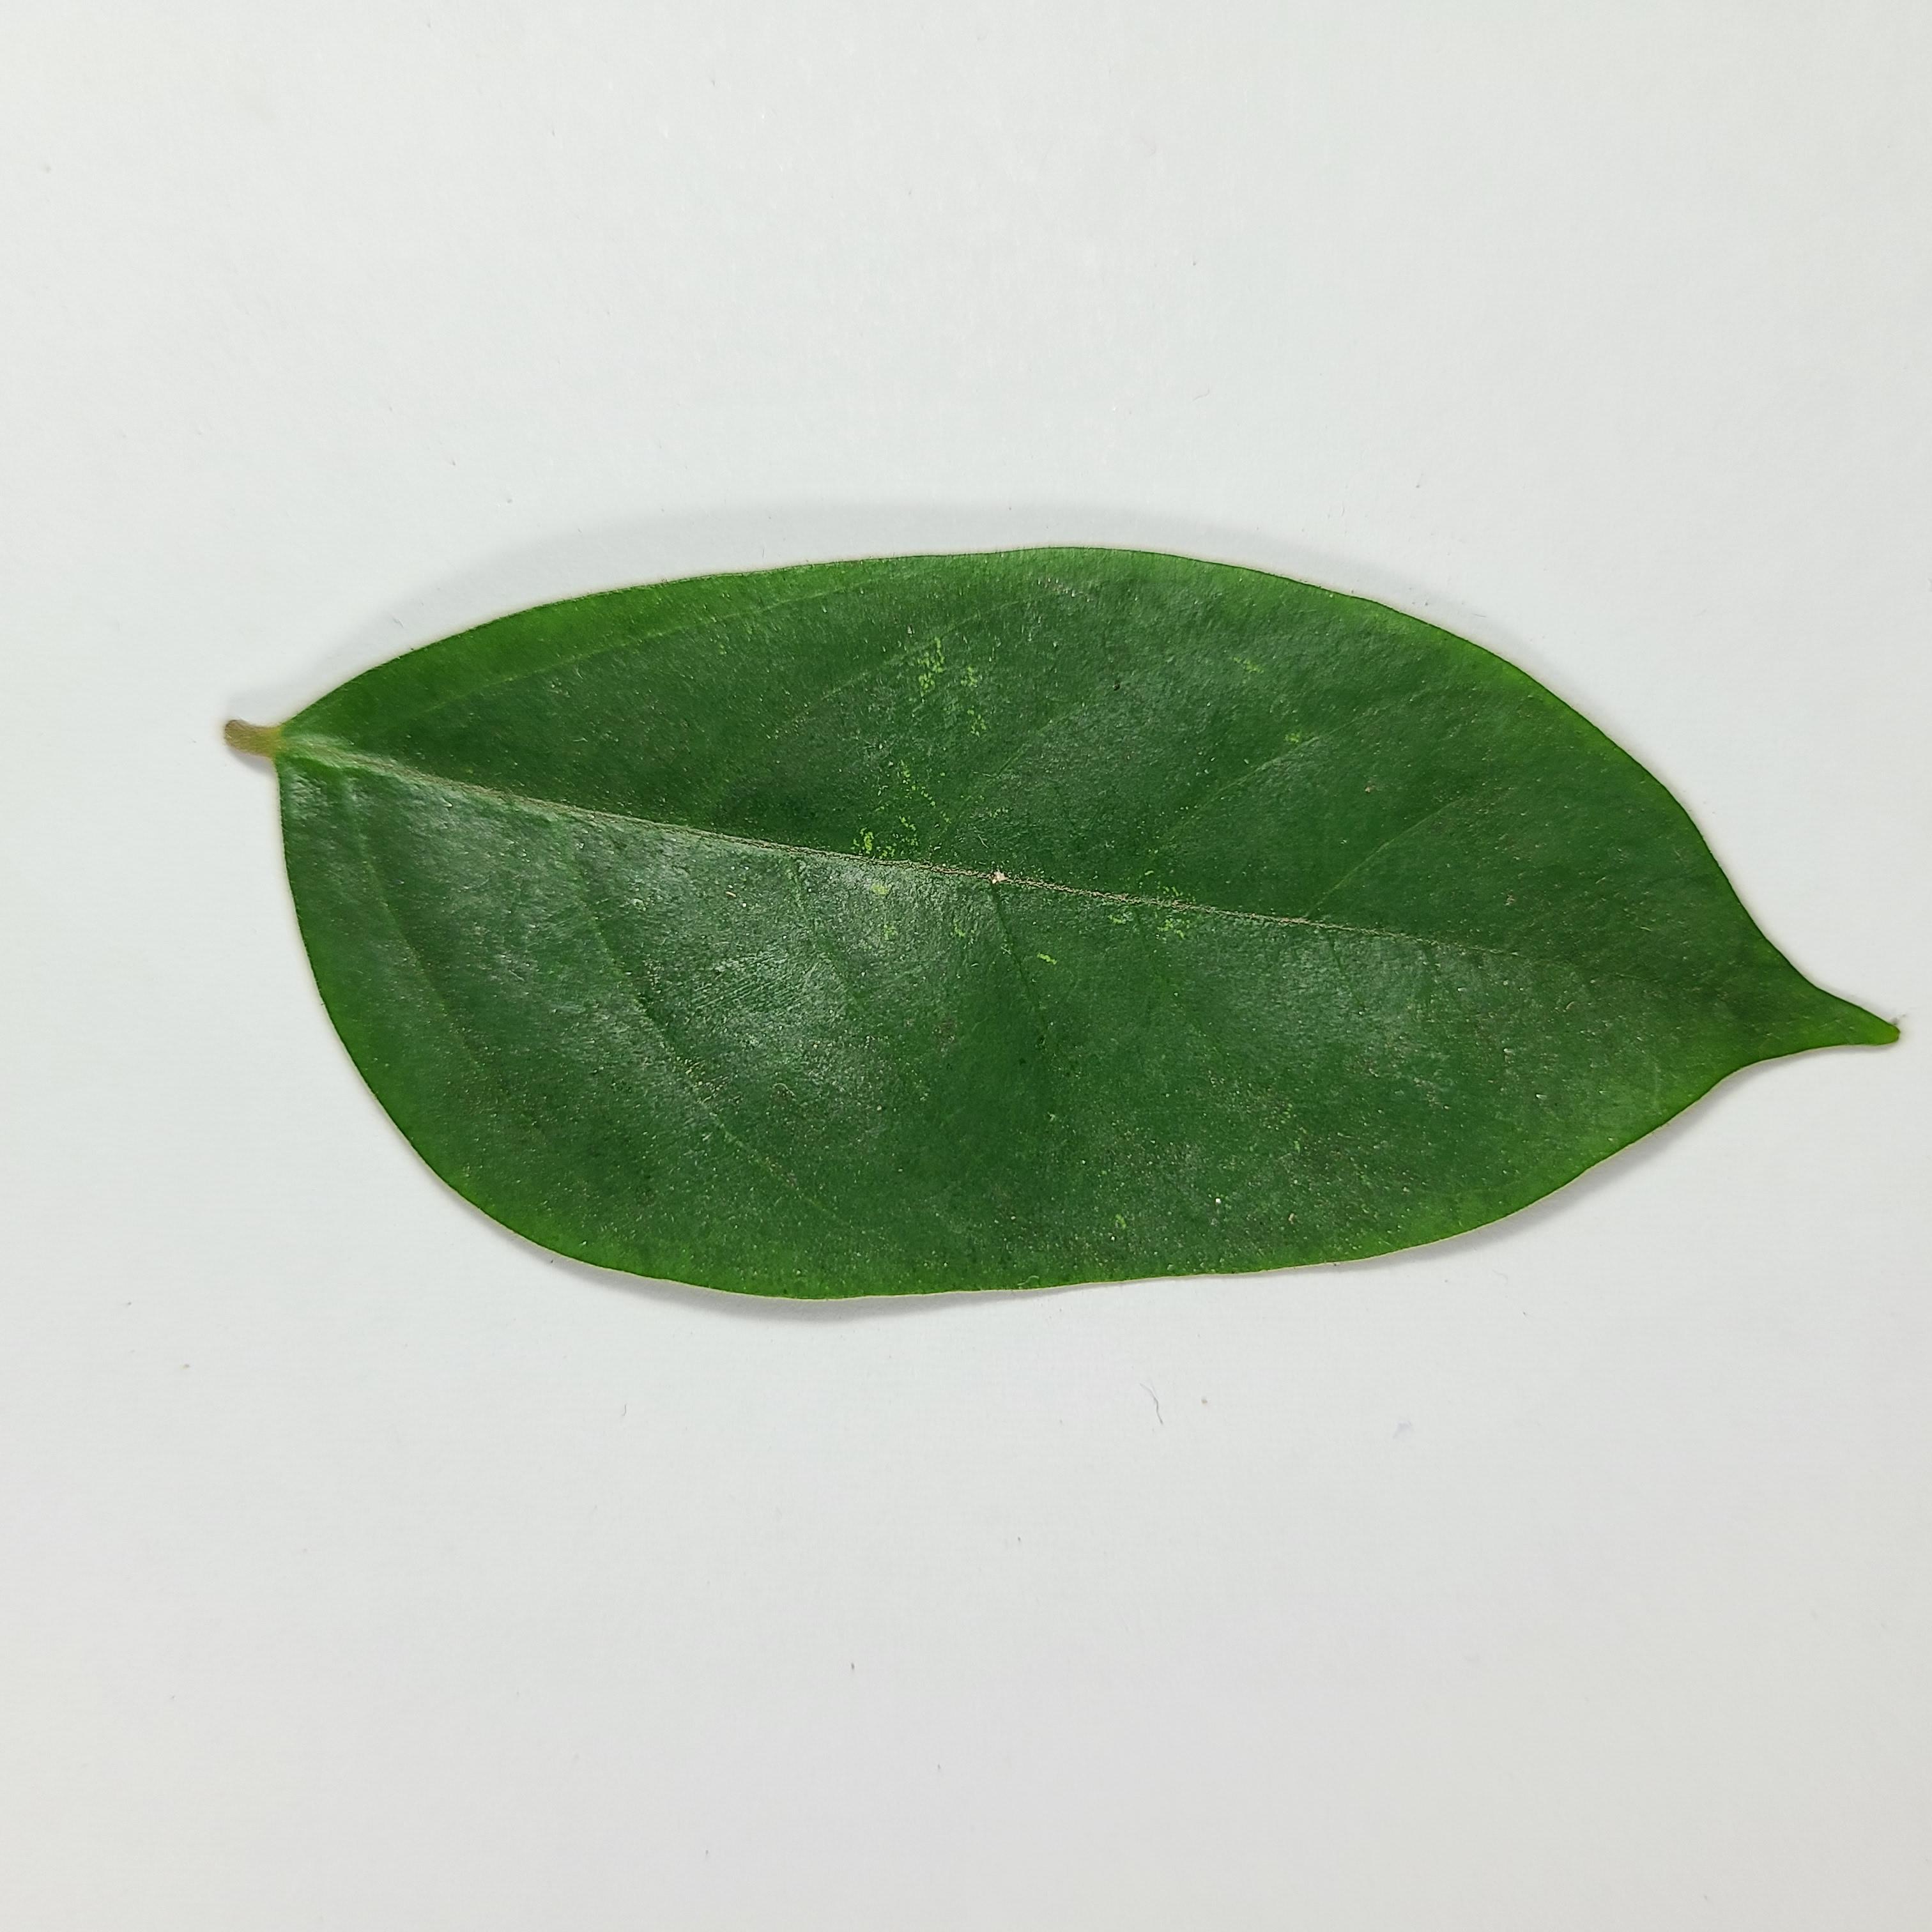
Label: Healthy Leaves